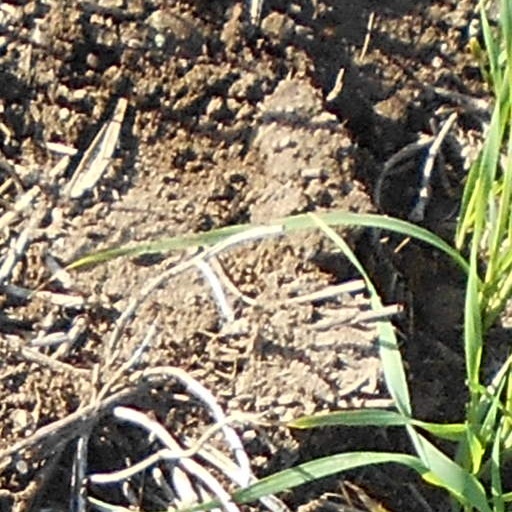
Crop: wheat